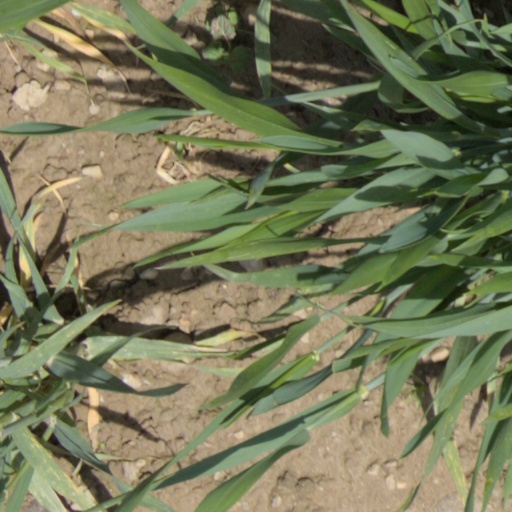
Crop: wheat